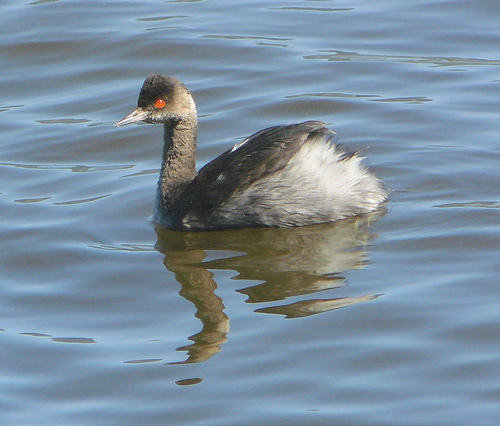
this bird has a long neck, orange eyes, and is mostly gray.
this grey waterbird has a distinctive orange eye and a long neck.
this is a grey bird with an orange eye and a white beak.
a large grey and white bird with a long curved neck and stunning orange eyes.
this is gray bird with a long neck, pointed gray bill and bright orange eyes.
a long necked bird with dark red eyes and dark feathers
this particular bird has white secondaries and orange eyes
this is a gray bird with red eyes and a long neck.
this bird has a long neck and feathers in various shades of gray, with distinct red eyes.
this bird is medium in size, grey in color, with a long bill.
Species: Eared Grebe